Jack Austin (politician)

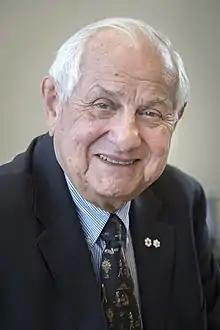
Austin in 2017

Jacob Austin (born March 2, 1932) is a former Canadian politician and former member of the Senate of Canada. He was appointed to the upper house by Prime Minister Pierre Trudeau on August 8, 1975 and represented British Columbia. At the time of his retirement he was the longest-serving senator.